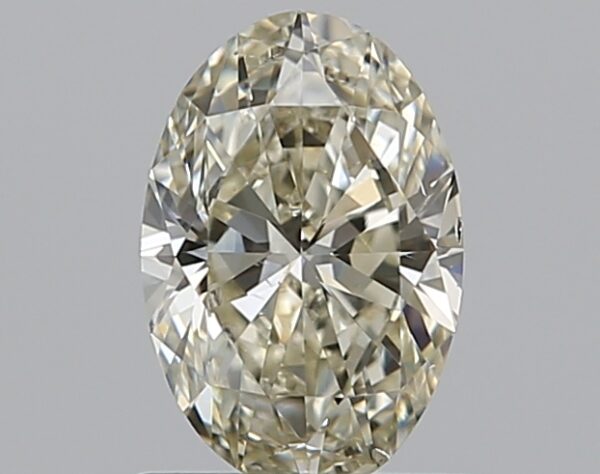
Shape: oval
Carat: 0.72
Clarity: SI1
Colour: L
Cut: EX
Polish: EX
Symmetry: VG
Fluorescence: F
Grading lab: GIA
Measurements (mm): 7.36 x 4.91 x 3.09